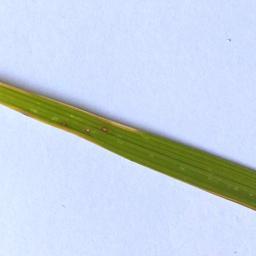
Label: Rice___Leaf_Blast